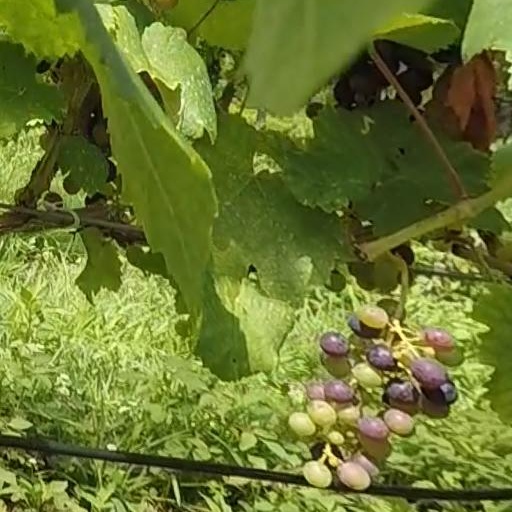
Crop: grape